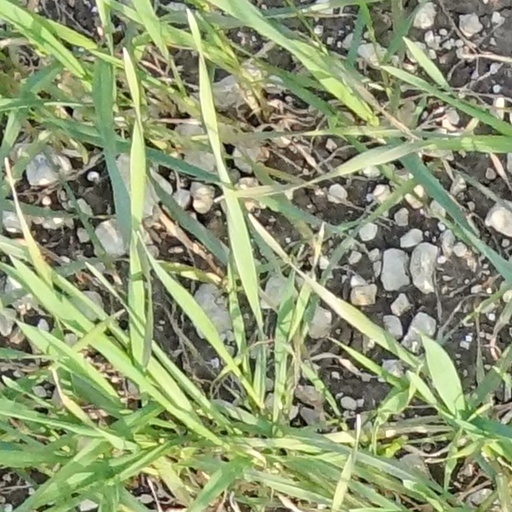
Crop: wheat